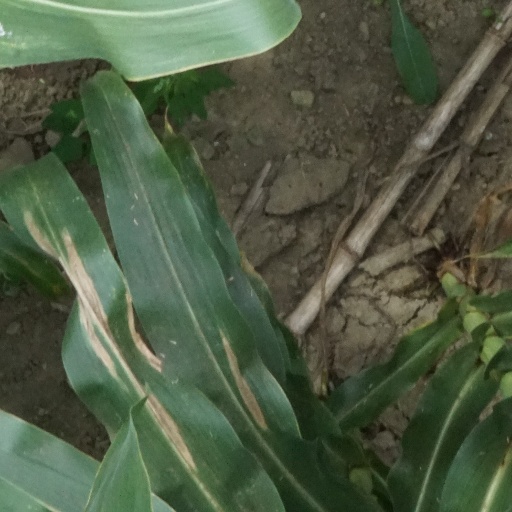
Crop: maize; corn